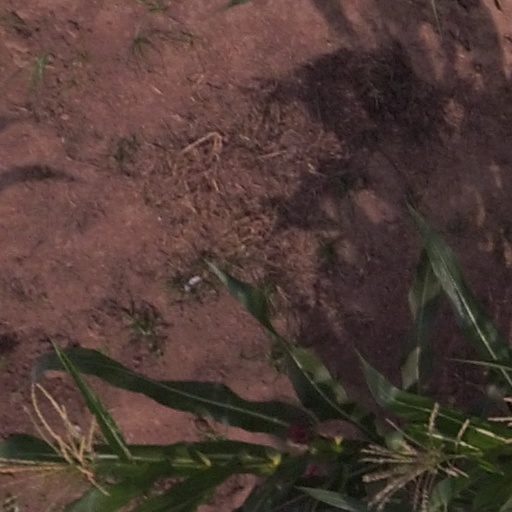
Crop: maize; corn